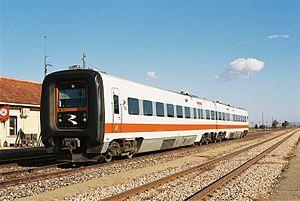
Renfe 594-001 à Puerto-Escandon. Español: Automotor diésel 594.001 de Renfe Operadora en la estación de Puerto Escandón.
Media Distancia Renfe est le nom commercial du service de liaisons régionales de la Renfe. Elle met en relation des villes d'une même communauté autonome mais aussi, exceptionnellement, des villes de deux communautés autonomes différentes.
La série 594 est une série d'autorails de la Renfe, les chemins de fer espagnols.